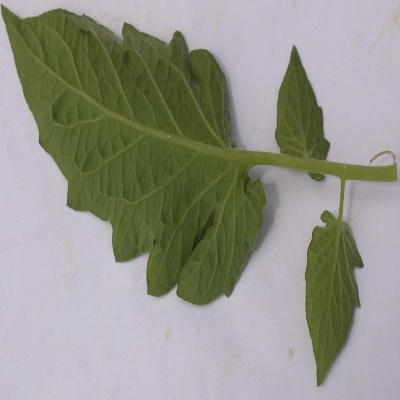
Crop: Tomato
Condition: healthy